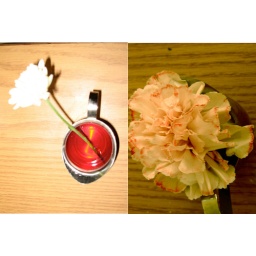
left: 27/11/07, white flower dipped in red liquidright: 28/11/07, same flower, one day later